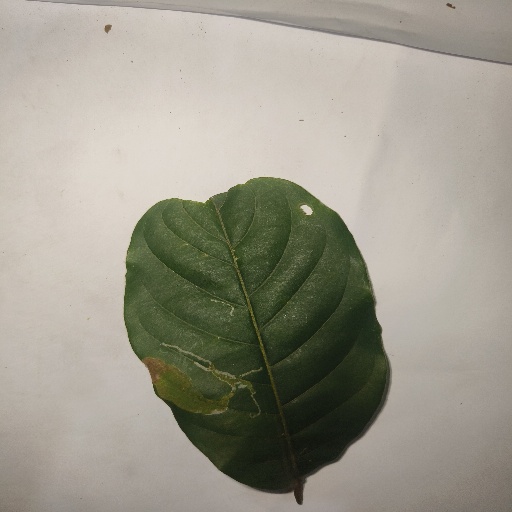
Species: HariTaki
Leaf condition: Bacterial Spot